Breakers Ahead

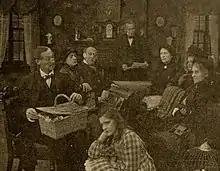
Screen shot from the film

Agnes Bowman is the sweetheart of Captain Scudder, a local seafarer. After he leaves on an extended voyage, Agnes gives birth to a baby girl, Ruth. When Agnes' sister, Agatha is married, the newspapers erroneously state the name of the bride as Agnes. Scudder reads the newspaper account, and heartbroken, decides not to return to his home port.